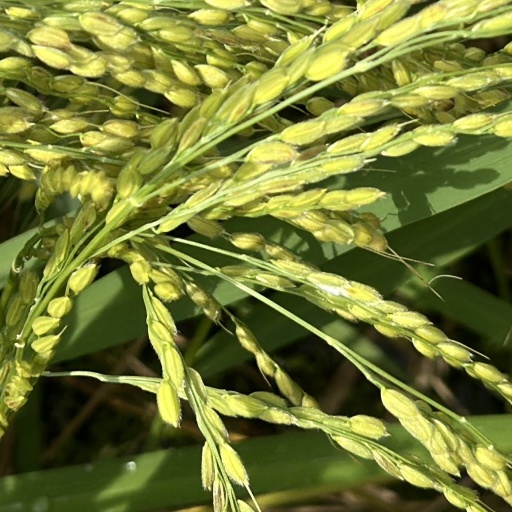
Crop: rice